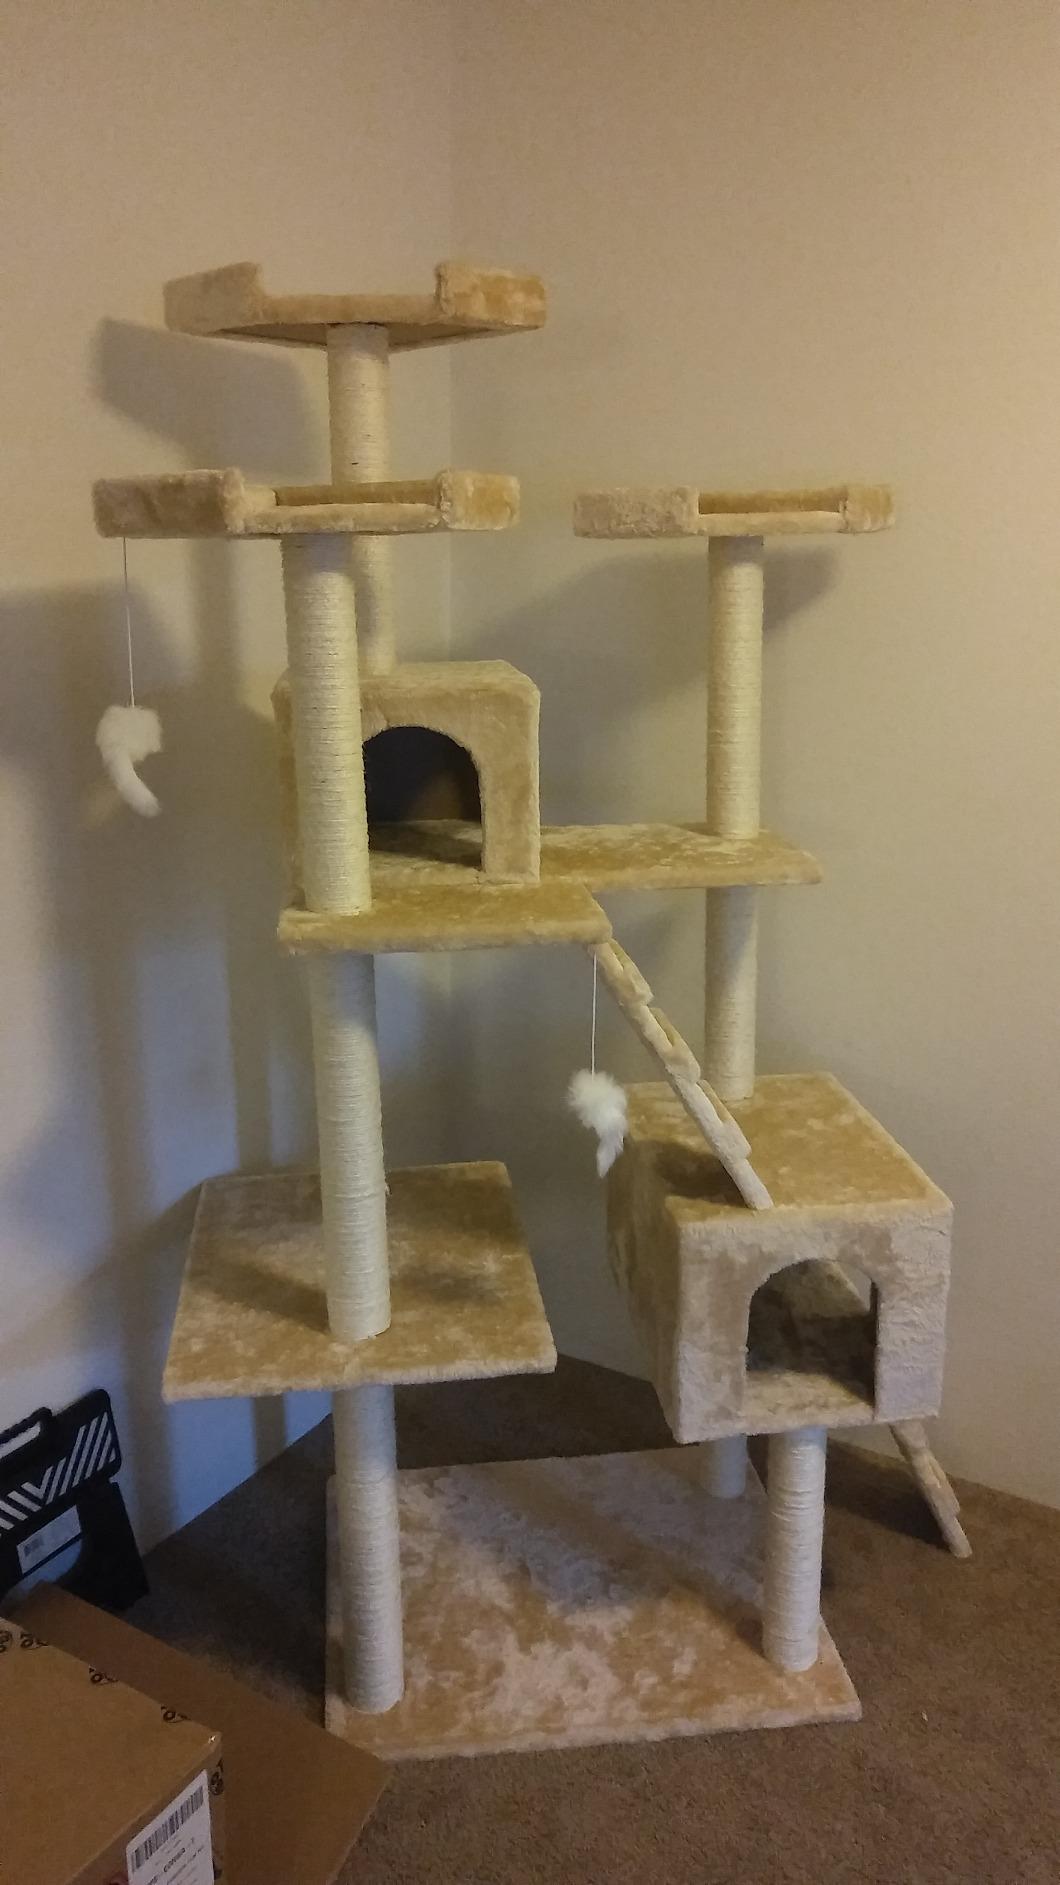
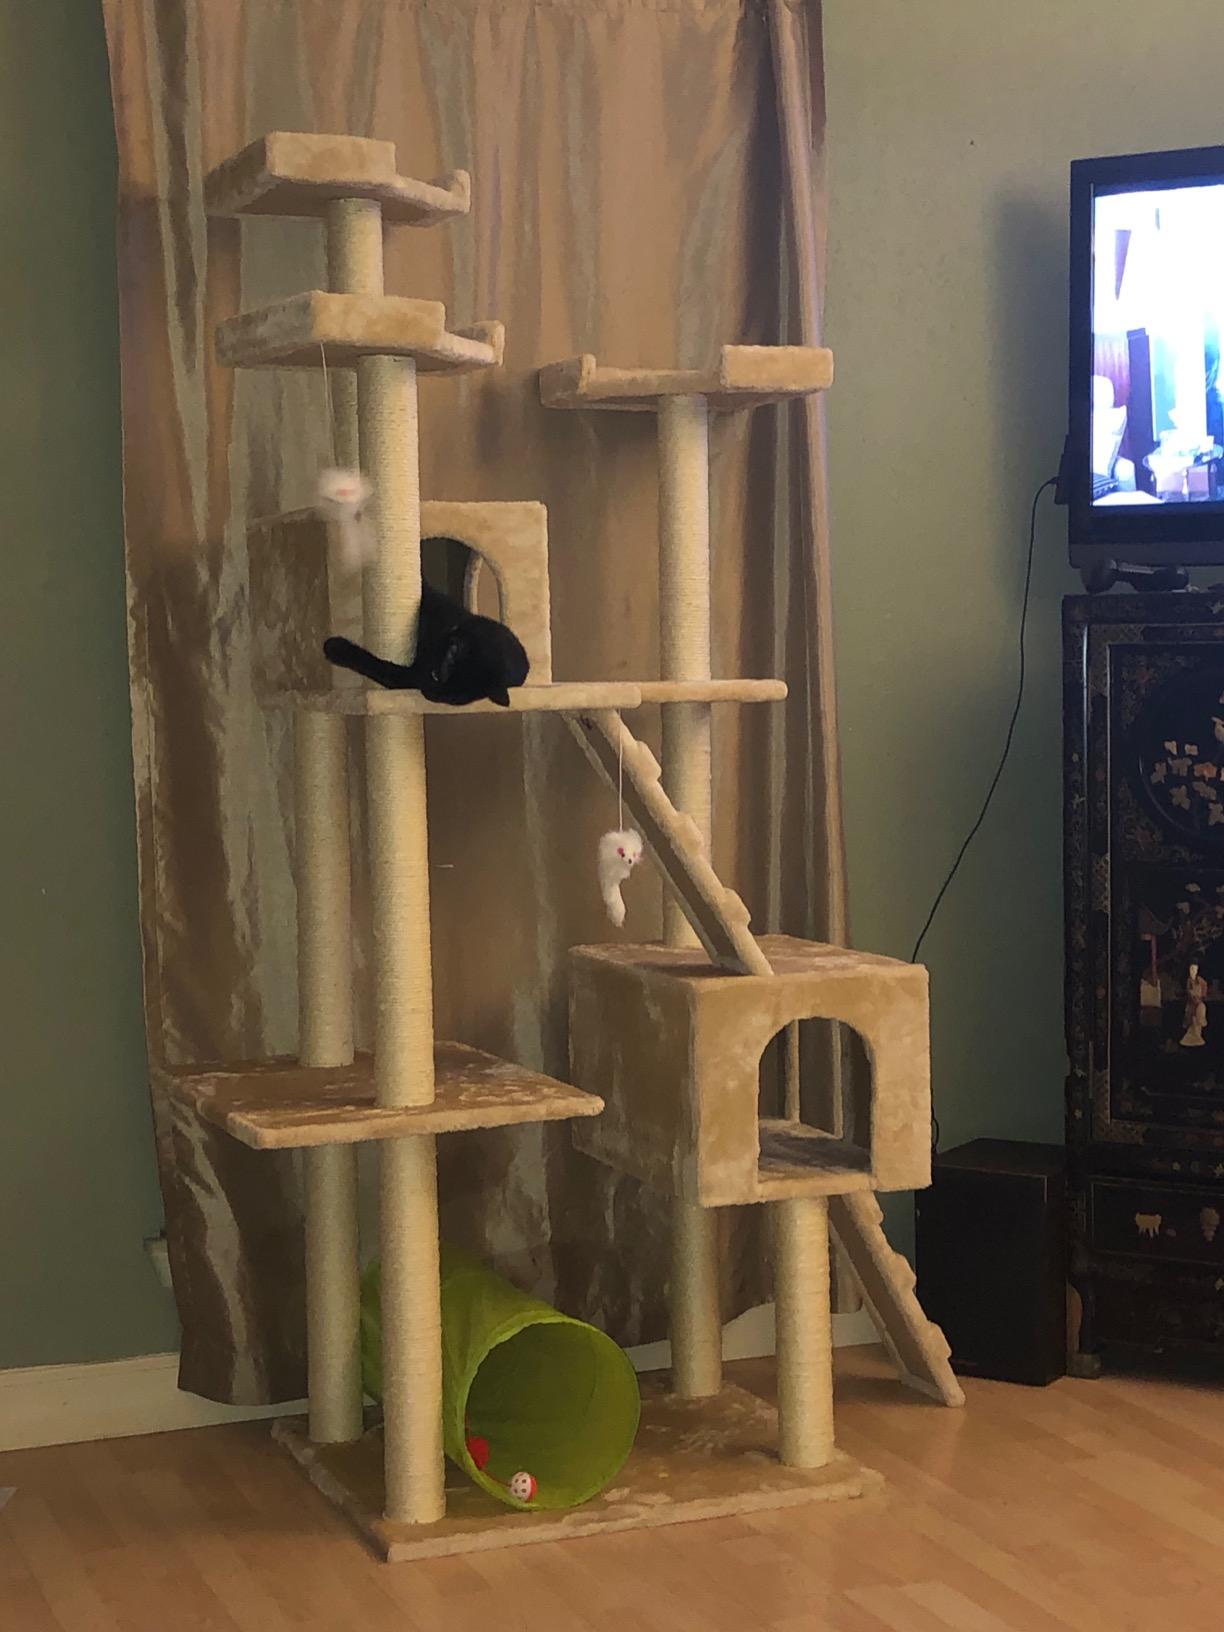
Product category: items_cat tree
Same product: yes